Qasr Burqu'

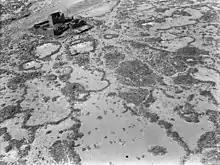
Qasr Burqu from the air, c. 1932.

The site's most significant surviving structure is a 5-metre tower, probably of Roman origin, and originally estimated to have been 13 metres in height. The early Islamic palace complex was constructed around the Roman tower.